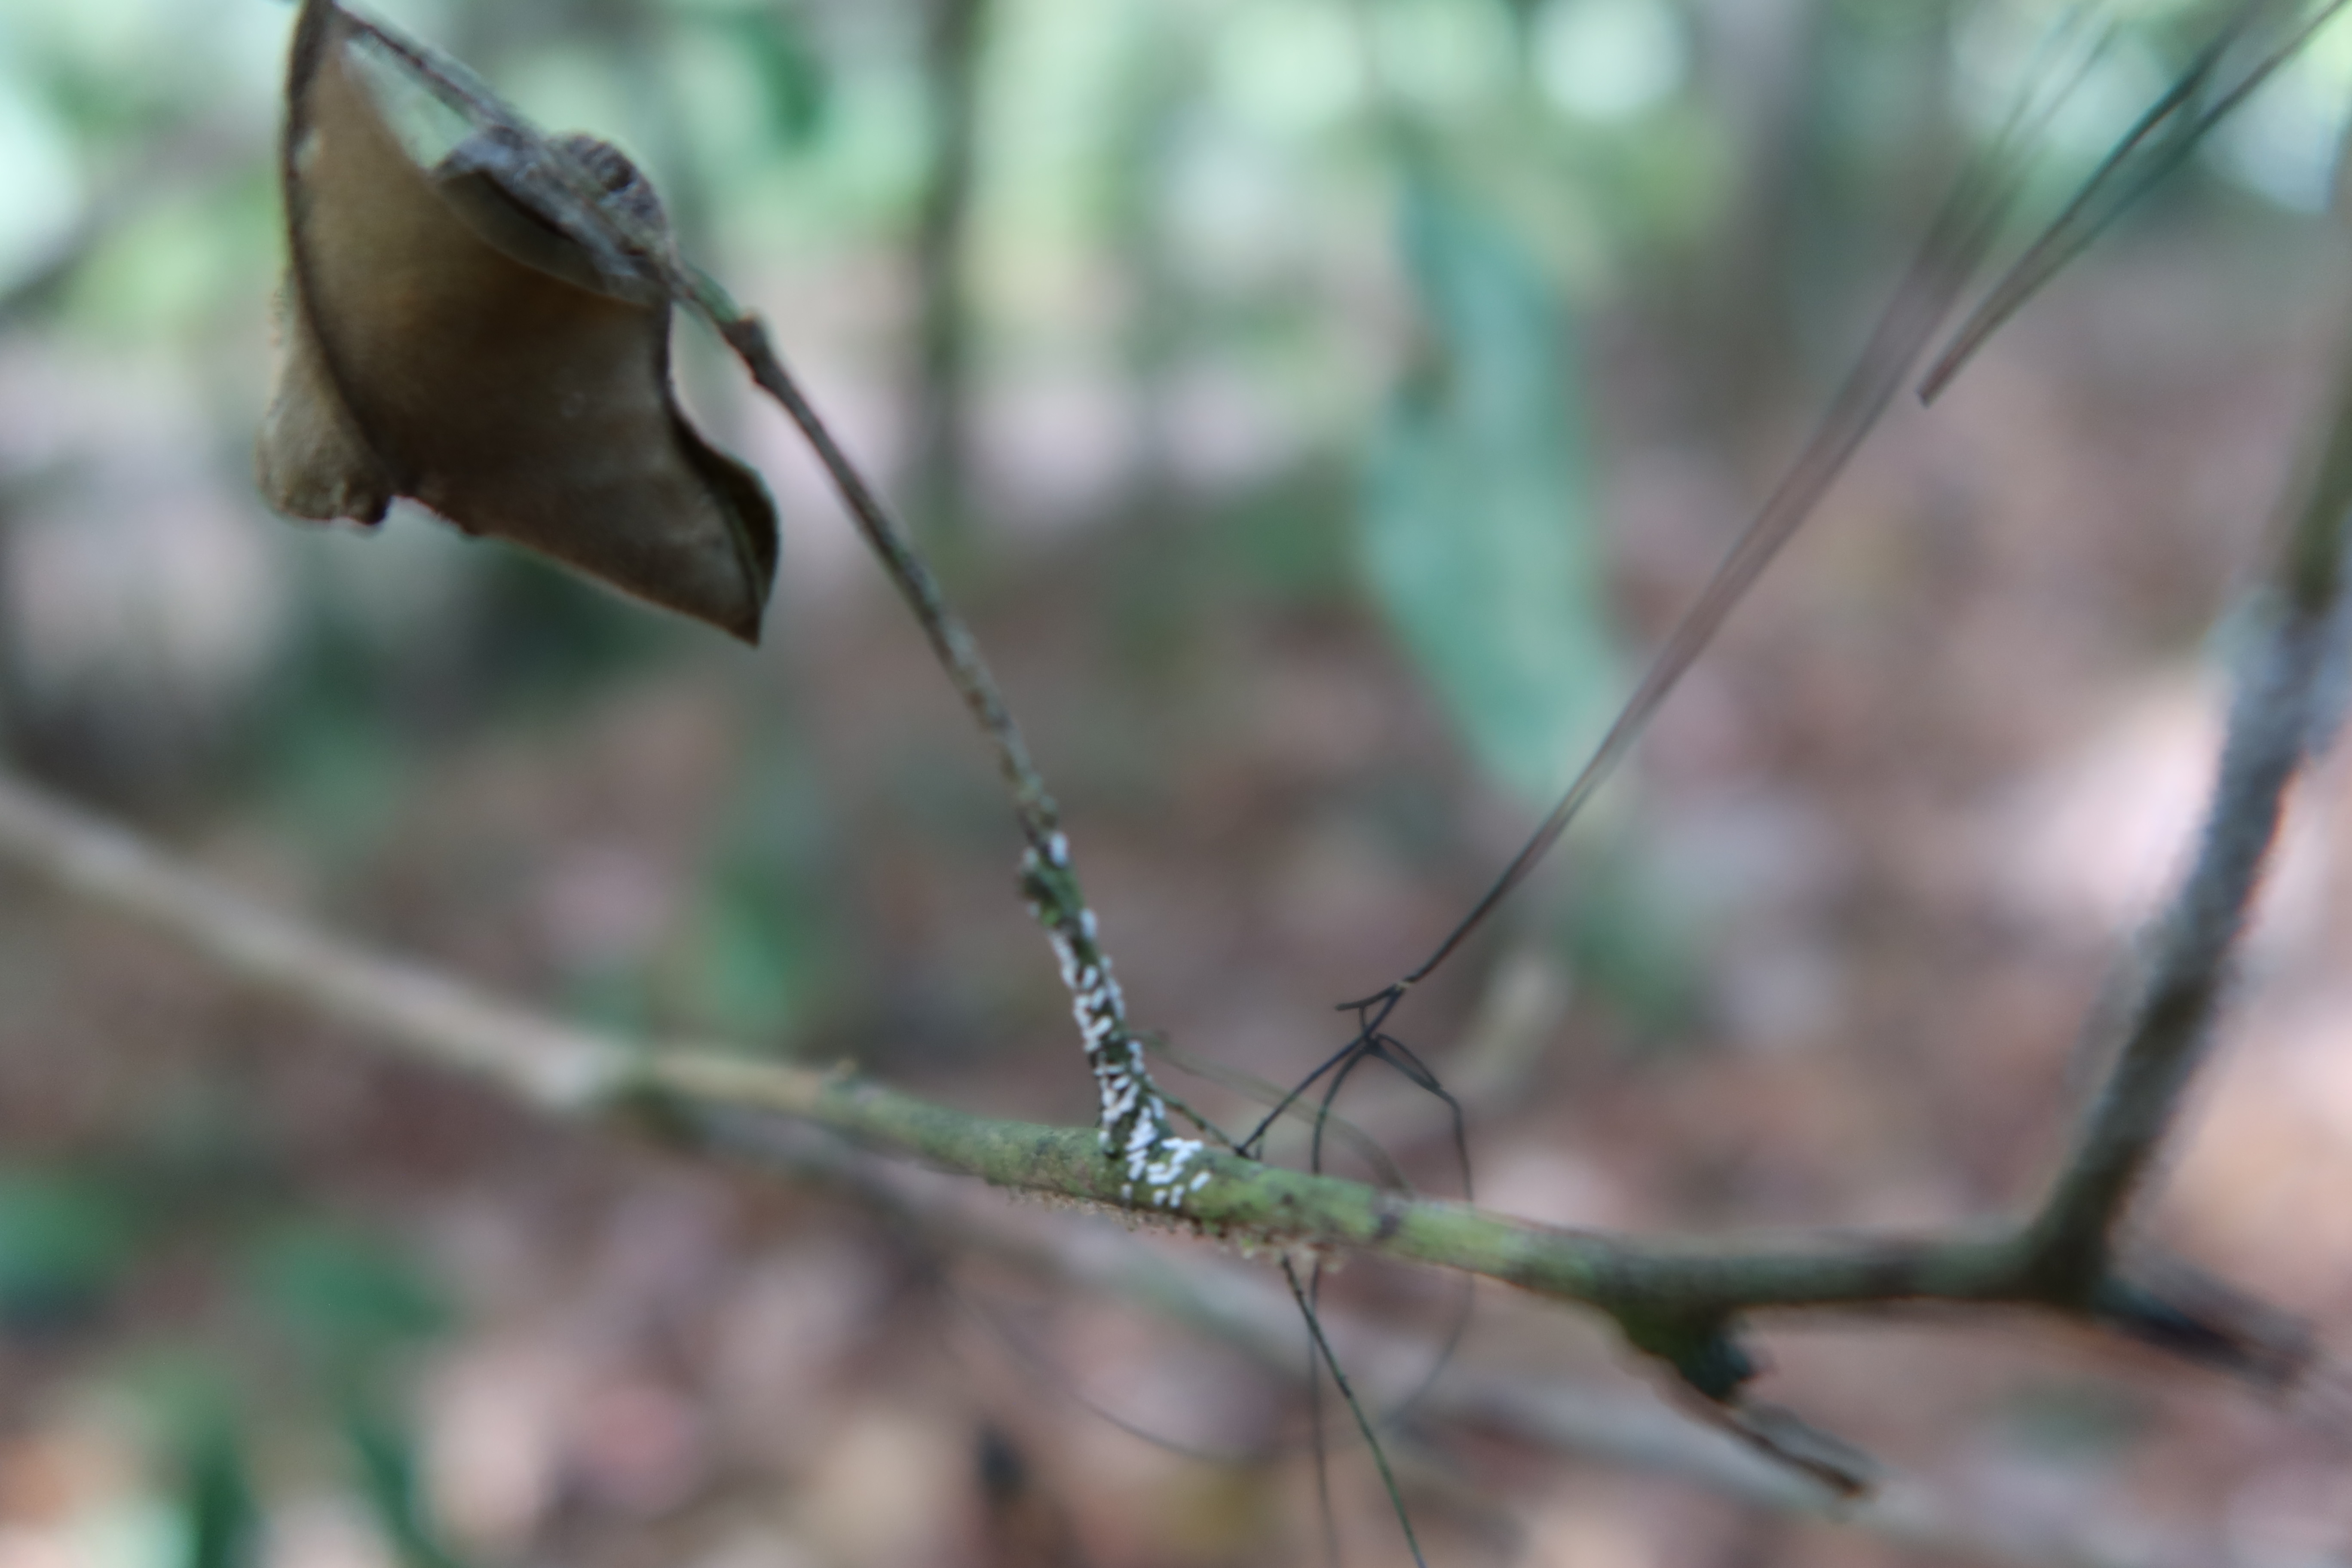
Label: Mealy bugs